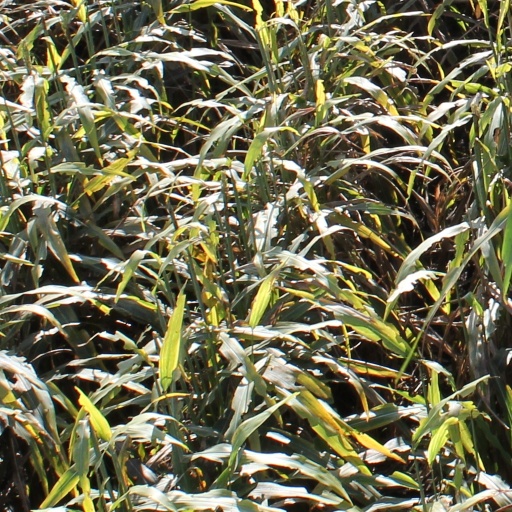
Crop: sorghum